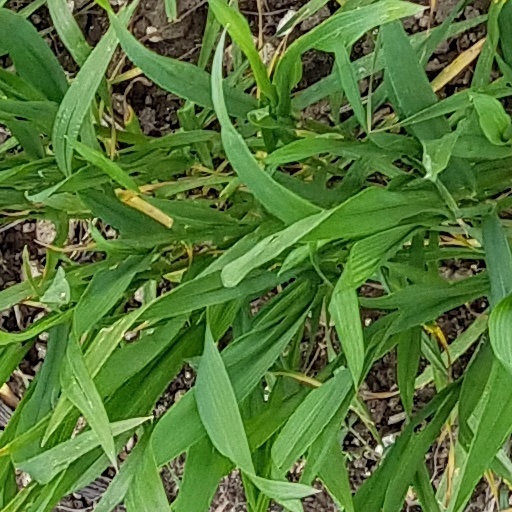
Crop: wheat